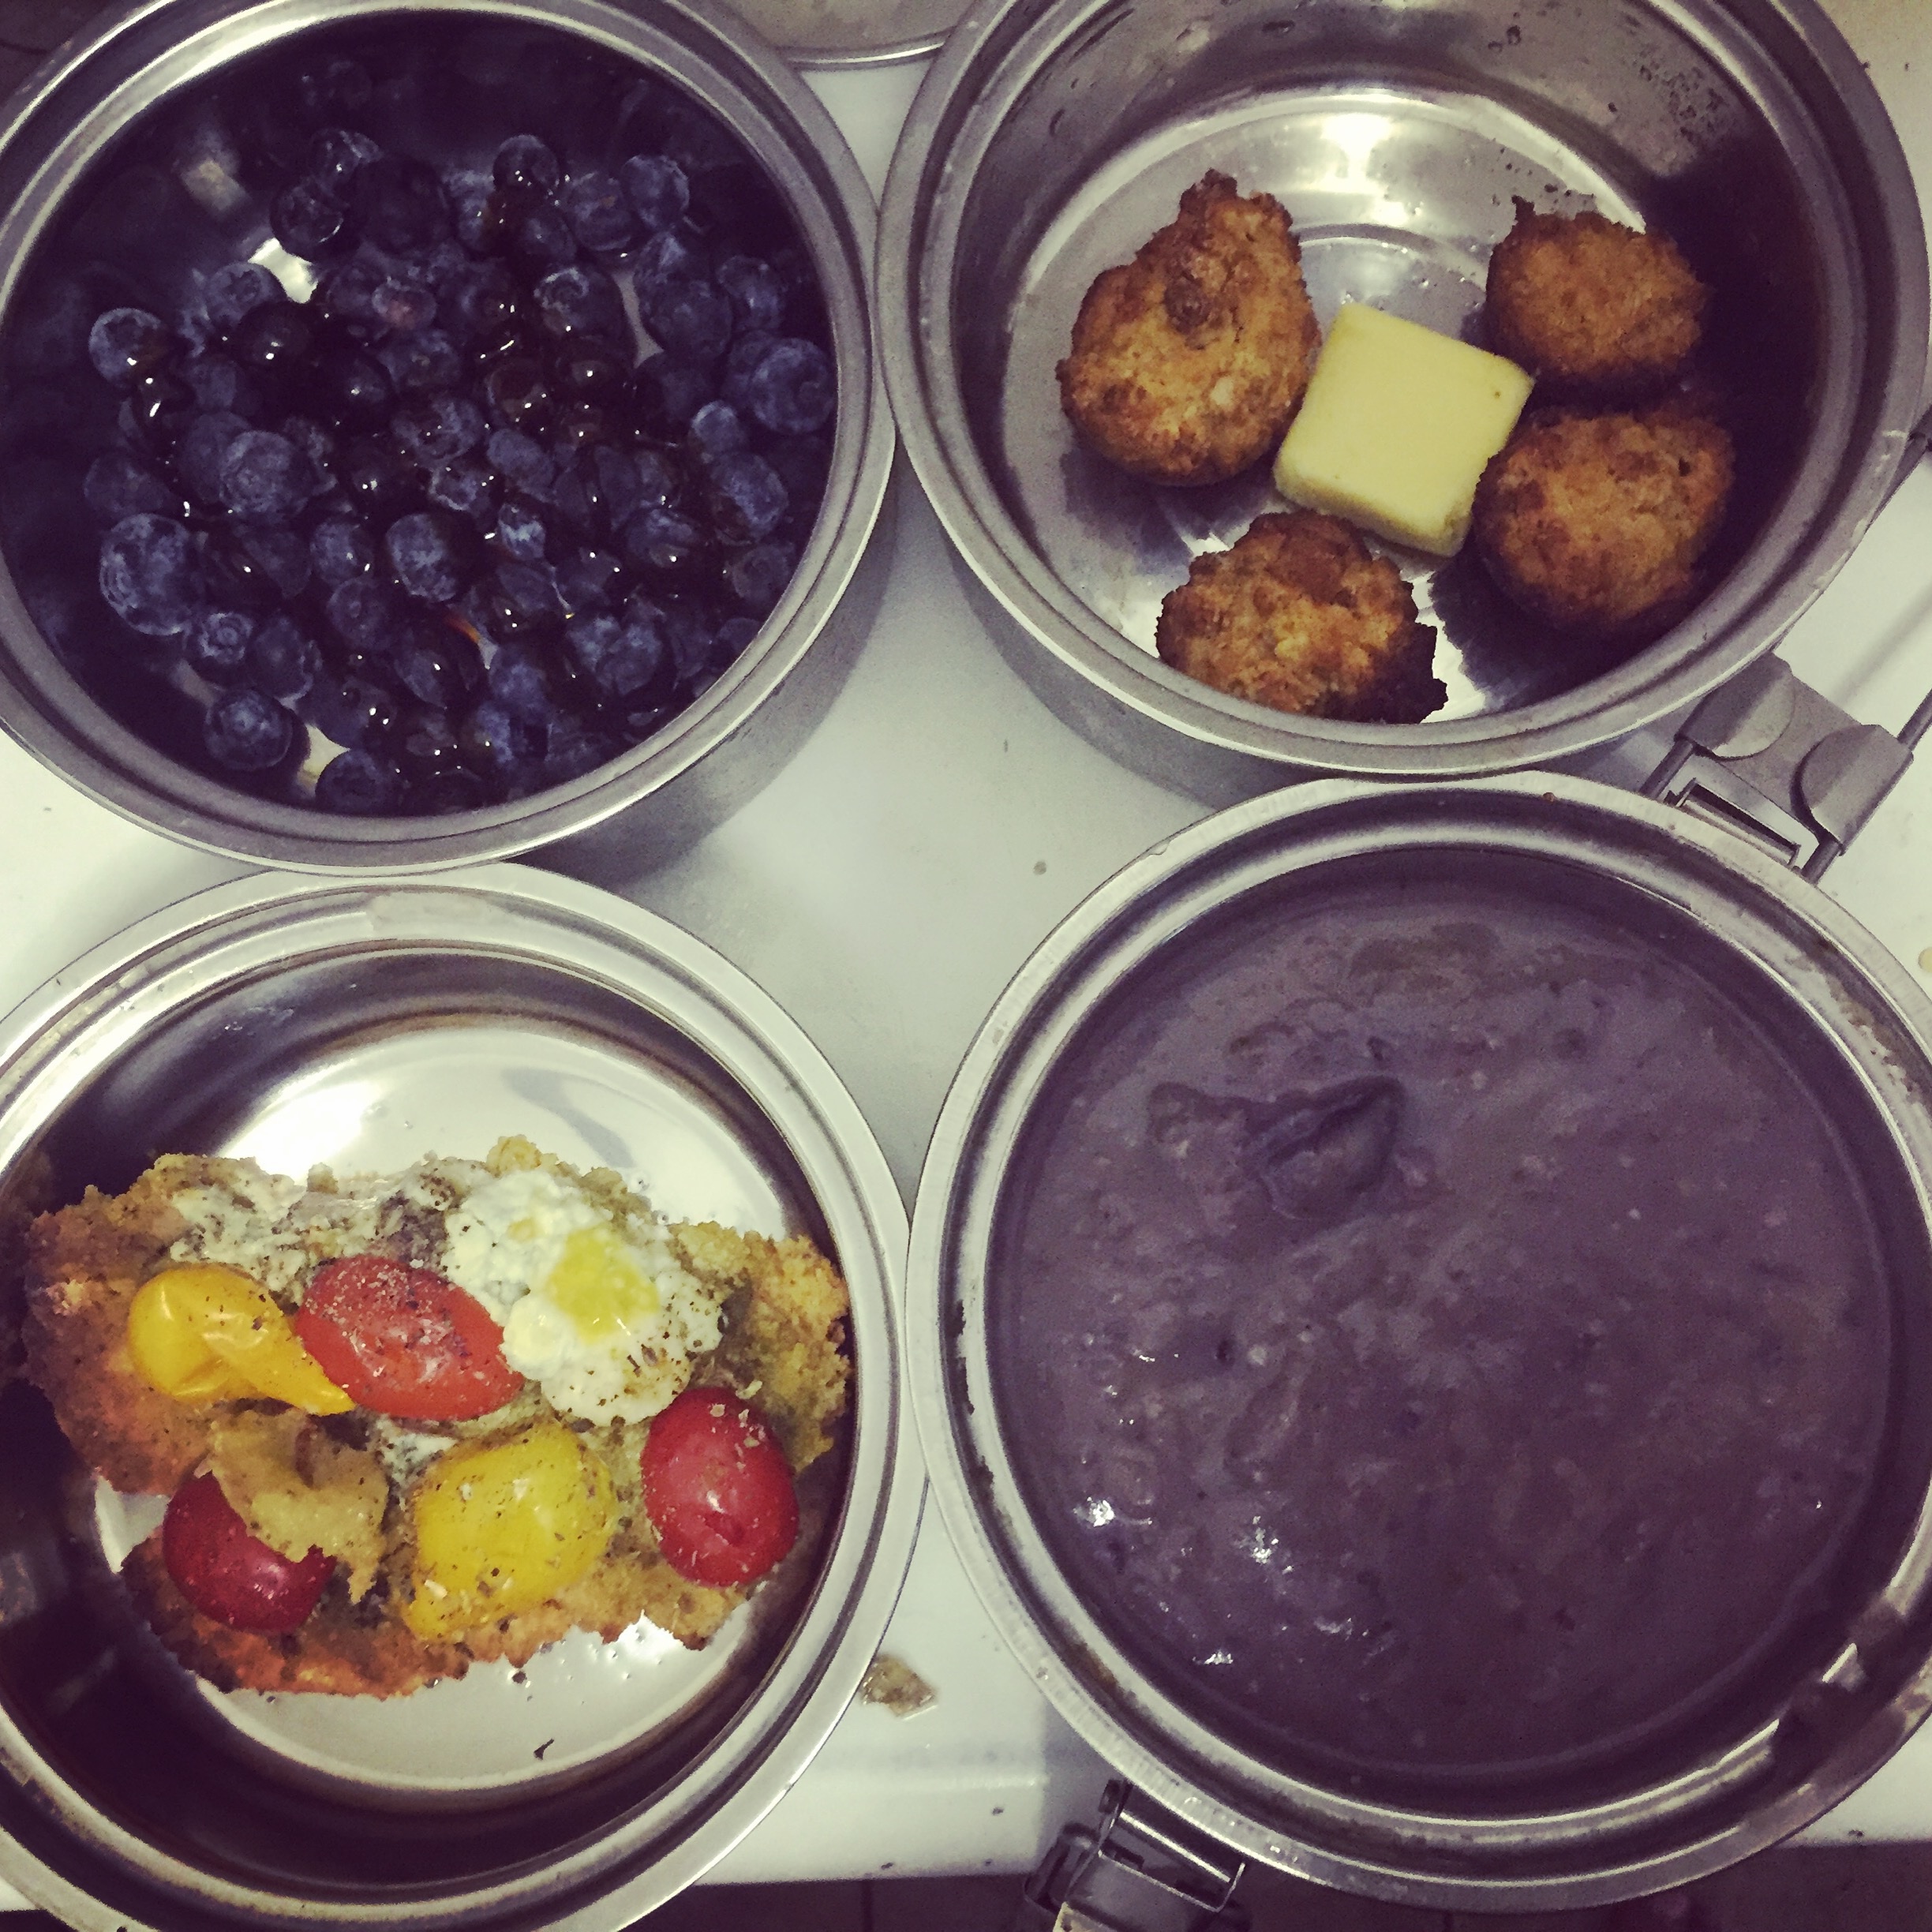
dish, meal, food, produce, breakfast, dessert, lunch, cuisine, asian food